Describe the emotion expressed in this image:  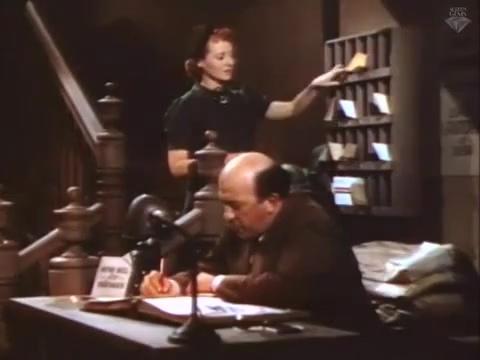
This person displays Suffering, valence and arousal with low intensity.